Ottoman expeditions to Aceh

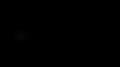
The initial authentic flag of Aceh Sultanate (before it became an "Ottoman protectorate").

An informal Ottoman-Aceh alliance had existed since at least the 1530s. Sultan Alauddin wished to develop these relations, both to attempt the expulsion of the Portuguese in Malacca, and to extend his own power in Sumatra. According to accounts written by the Portuguese Admiral Fernão Mendes Pinto, the Ottoman Empire fleet that first arrived in Aceh consisted of 300 Ottomans (Including Egyptians), Swahilis, Somalis from Mogadishu and various city states, Sindhis from Debal and Thatta, Gujaratis from Surat, and some 200 Malabar sailors of Janjira to aid the Batak region and the Maritime Southeast Asia in 1539.